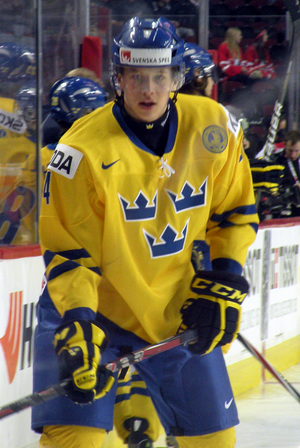
Rickard Rakell est un joueur professionnel suédois de hockey sur glace.